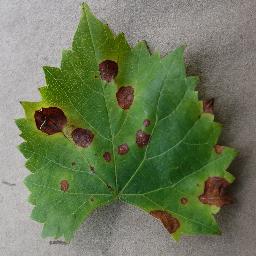
Label: Grape___Black_rot